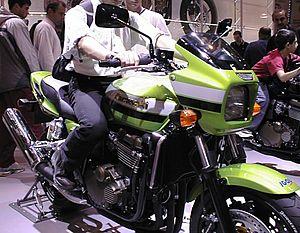
Kawasaki ZRX 1200R - Mondial du deux roues de Paris, 2003.
La série Kawasaki ZRX désigne une gamme de gros roadsters commercialisés par Kawasaki. Ceux-ci bénéficient du style rétro et épuré ainsi que du caractère moteur des motos des années 1980.